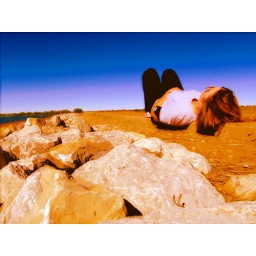
Post-run nap by the lake under a blanket of the purest blue sky.